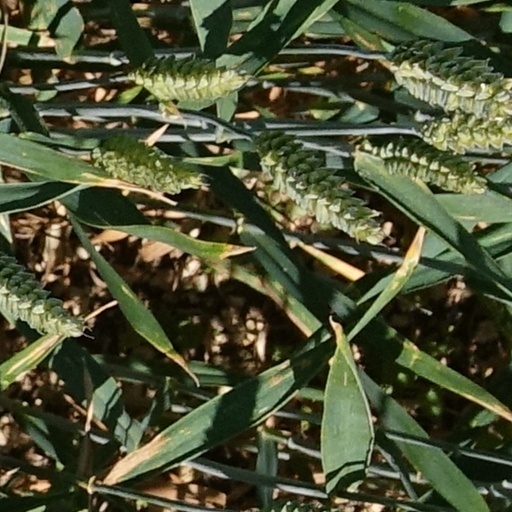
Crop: wheat